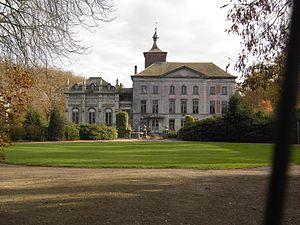
Vurste est une section de la commune belge de Gavere située en Région flamande dans la province de Flandre-Orientale près de Gand à la rive de l'Escaut. C'est dans ce région que commencent les Ardennes flamandes.